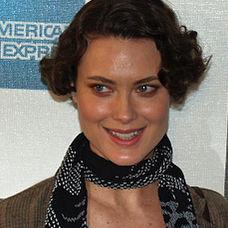
Age: 33